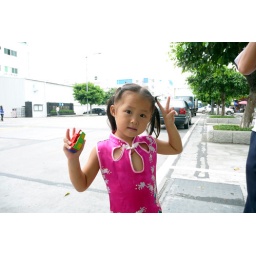
Young Chinese girl in traditional dress